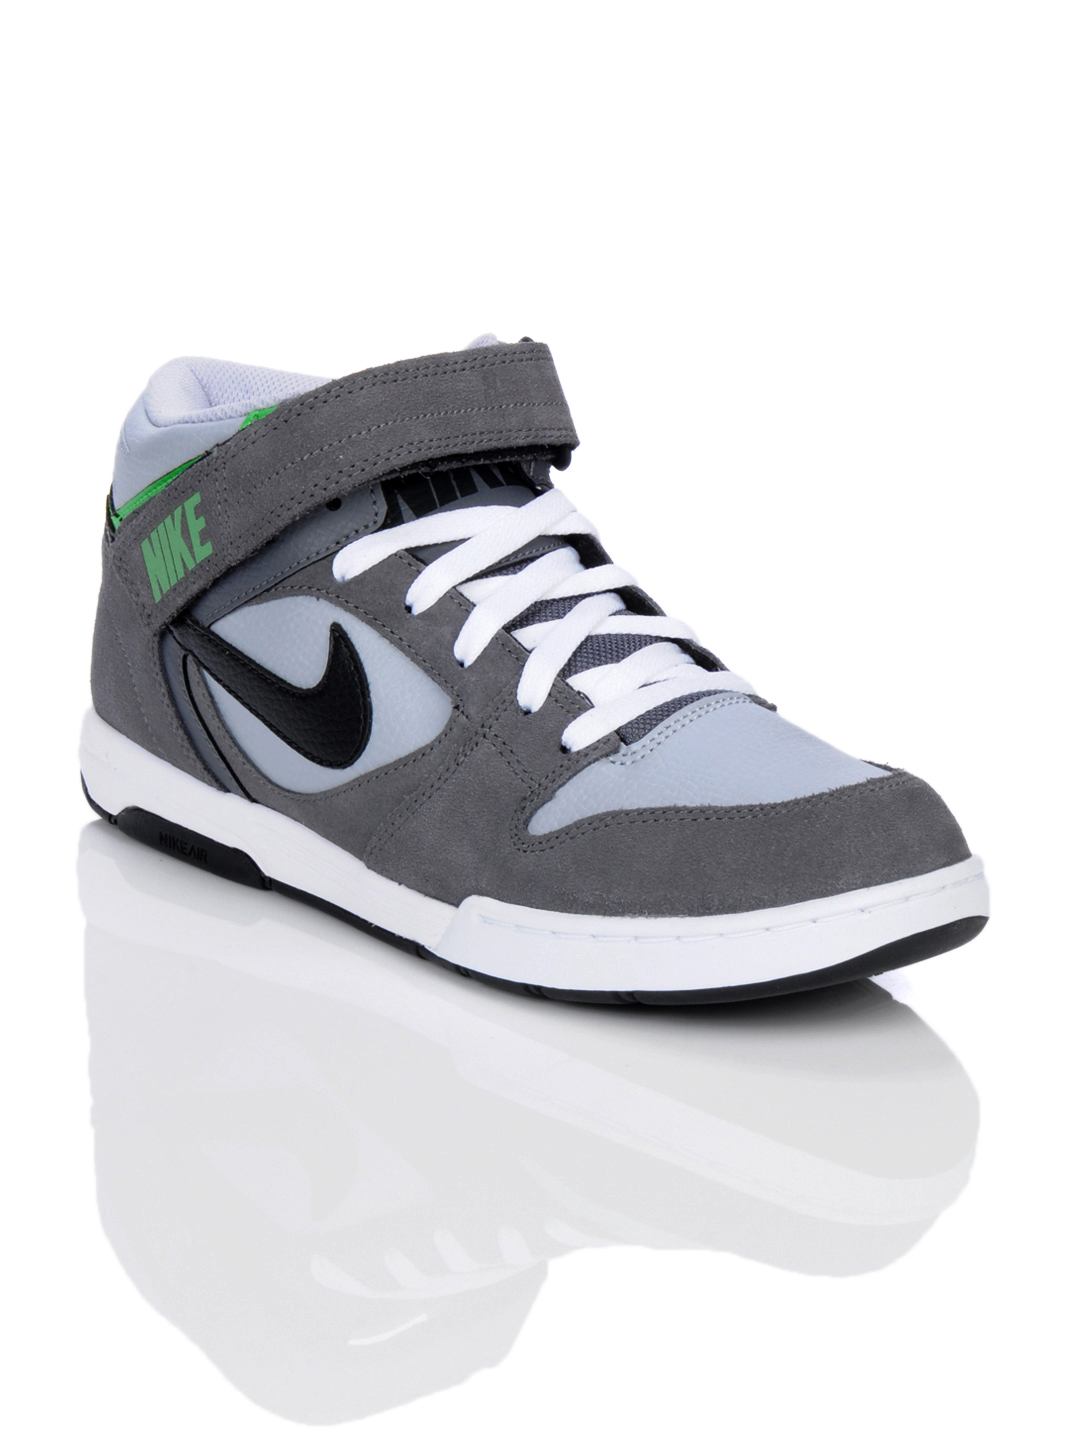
Nike Men Air Twilight Mid Grey Shoes
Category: Footwear / Shoes / Sports Shoes
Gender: Men
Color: Grey
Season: Summer 2012
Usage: Casual